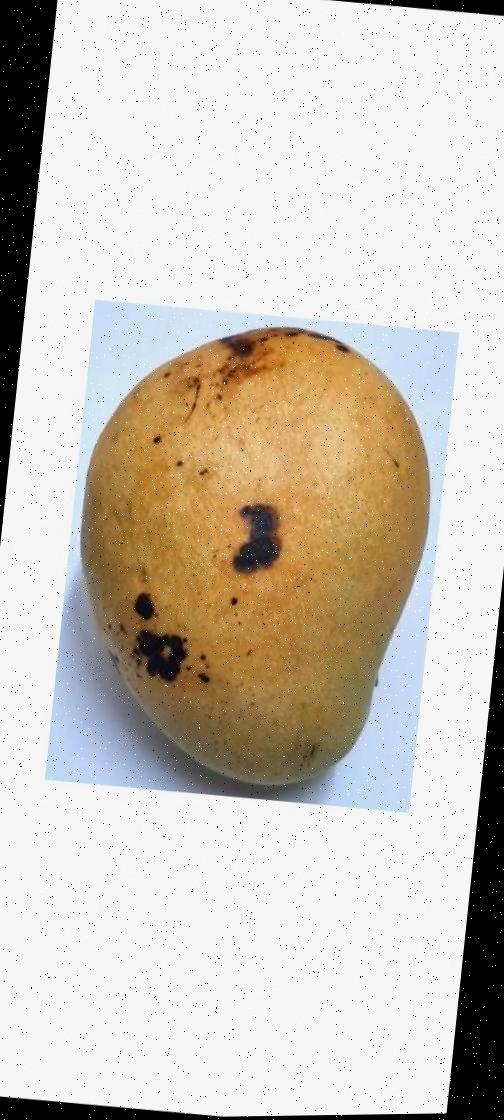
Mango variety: Bari-11